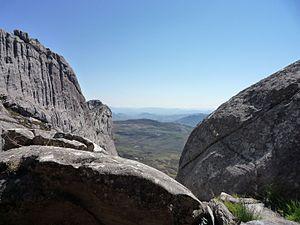
Le massif d'Andringitra est un massif montagneux de Madagascar. La zone a été déclarée parc national depuis 1999 et reconnue au patrimoine mondial en 2007.
Le pic Boby, ou Imarivolanitra, est le point culminant du massif d'Andringitra. Avec ses 2 658 mètres d'altitude, il est le deuxième plus haut sommet de Madagascar, après Maromokotro. Il est également le plus haut sommet accessible de l'île.